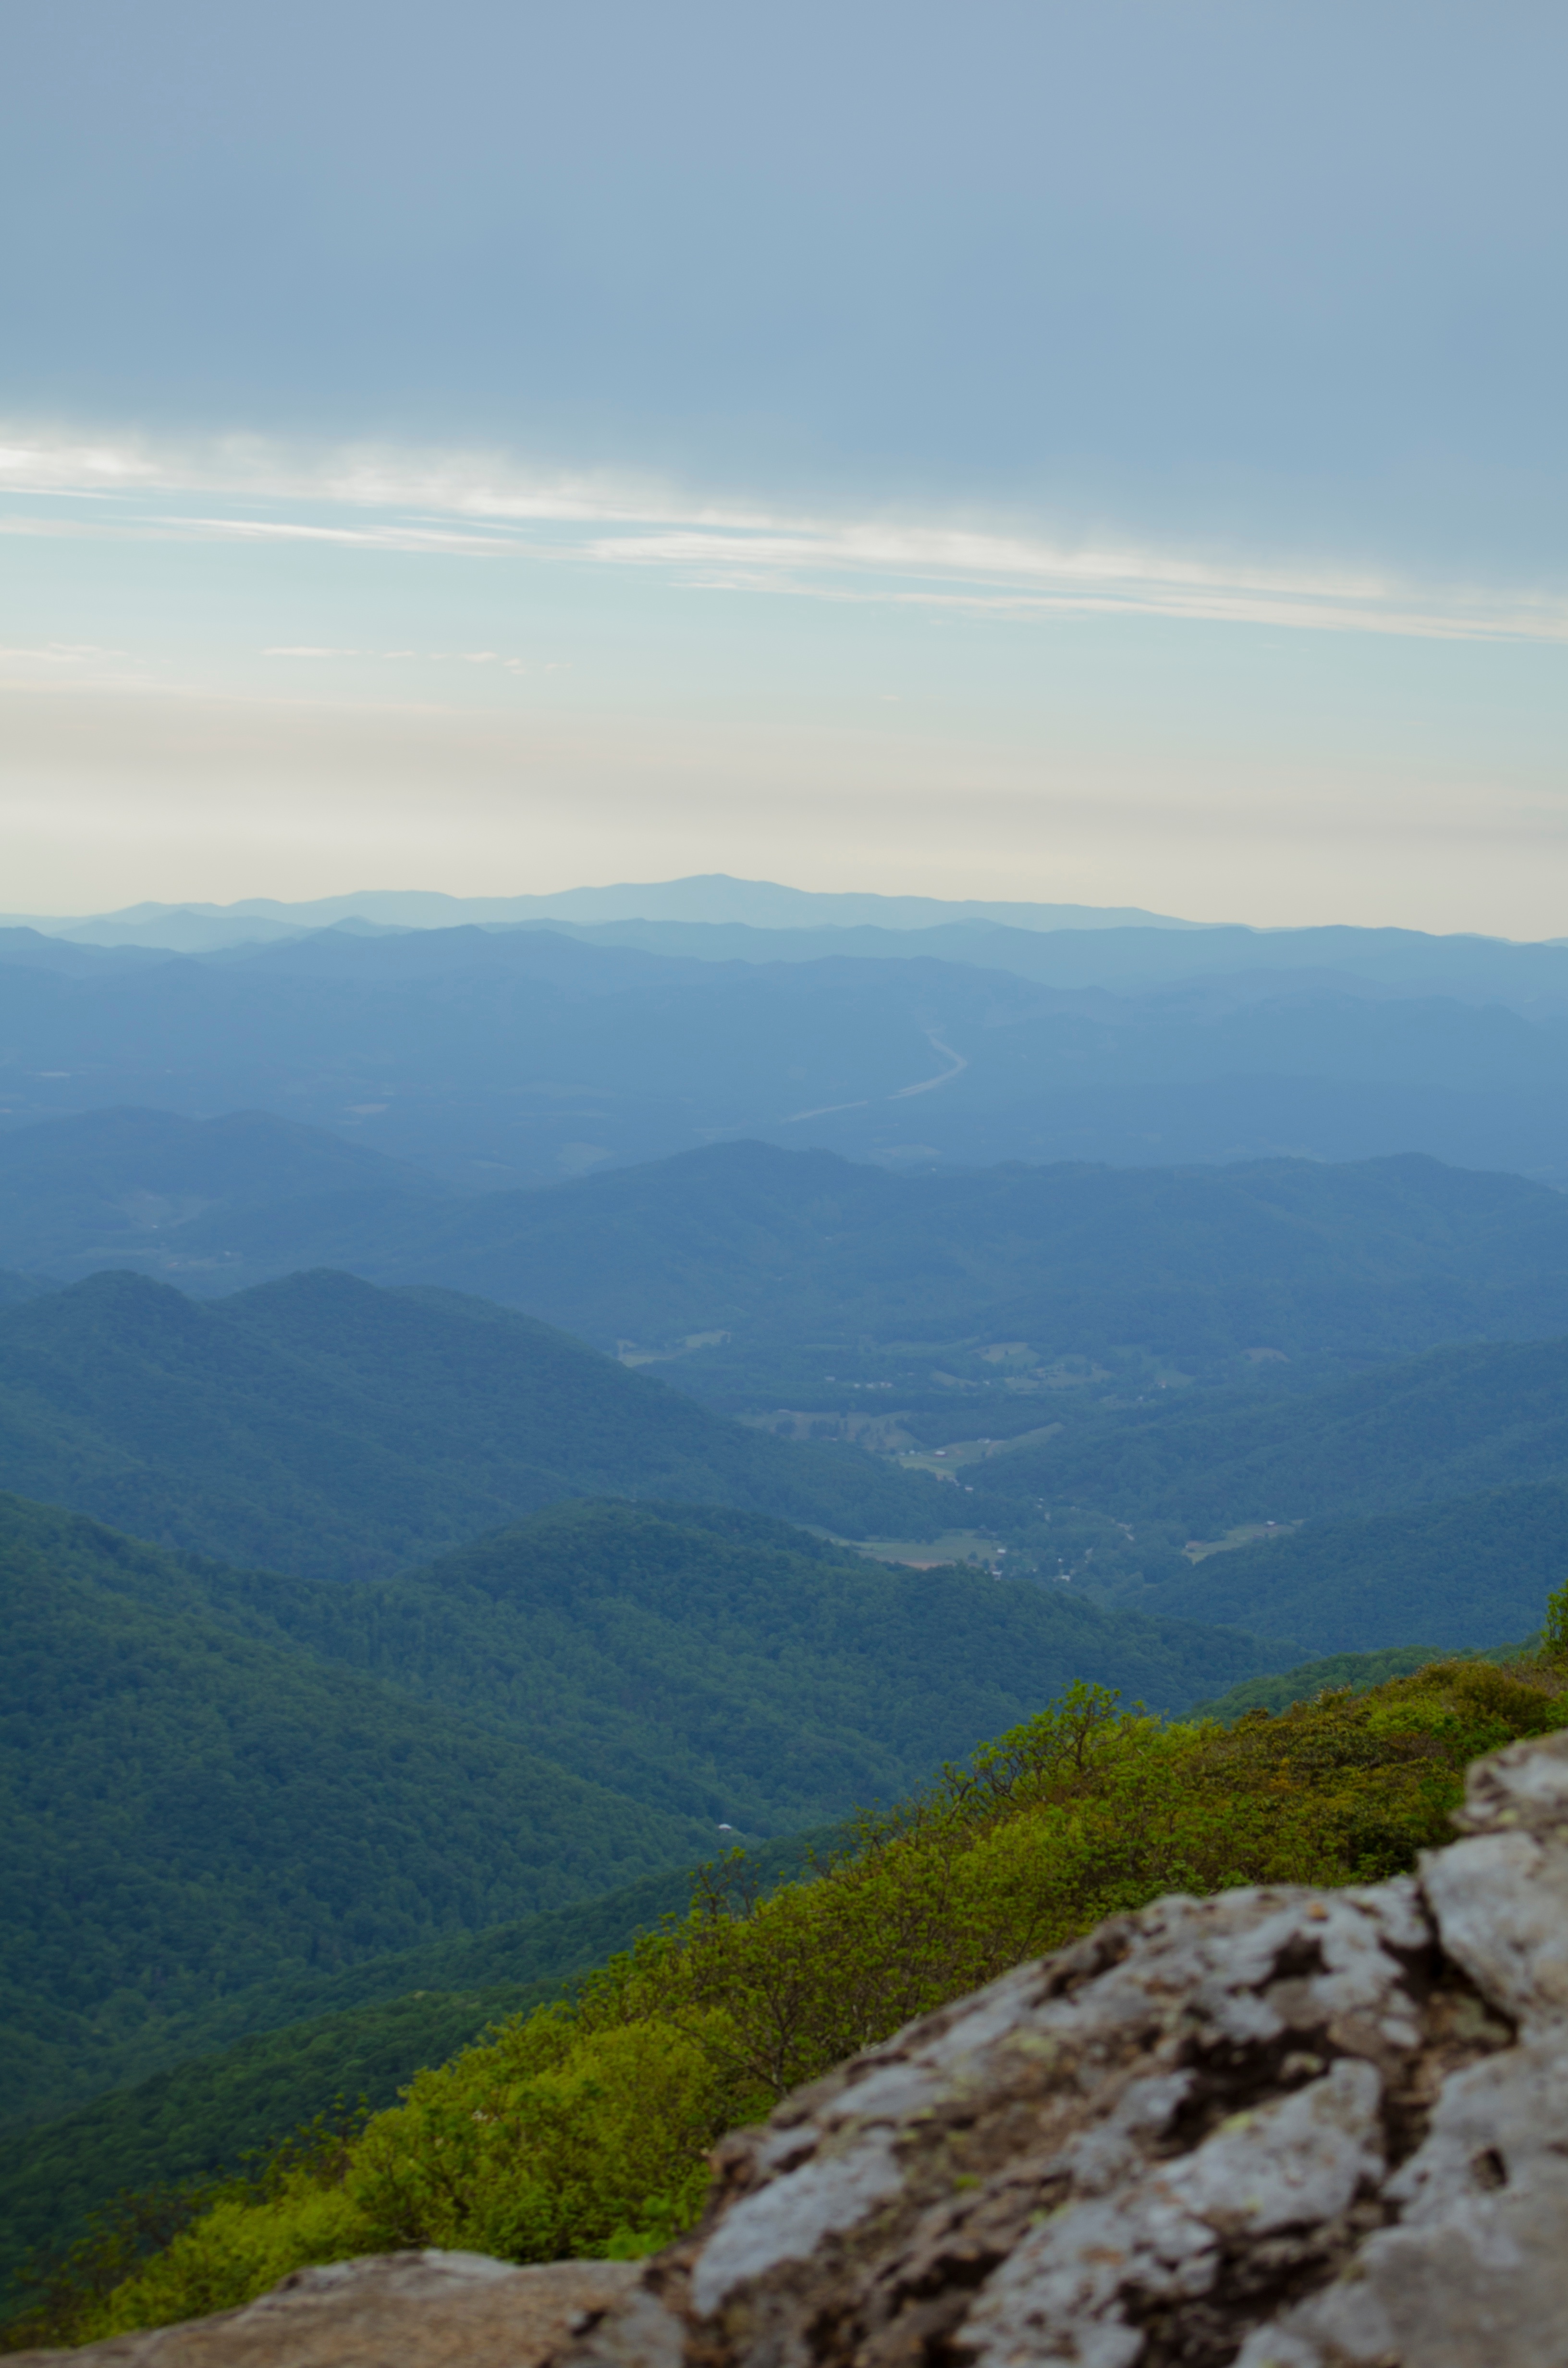
landscape, nature, horizon, wilderness, walking, mountain, cloud, hill, adventure, valley, mountain range, ridge, summit, alps, plateau, fell, landform, mountain pass, geographical feature, atmospheric phenomenon, mountainous landforms